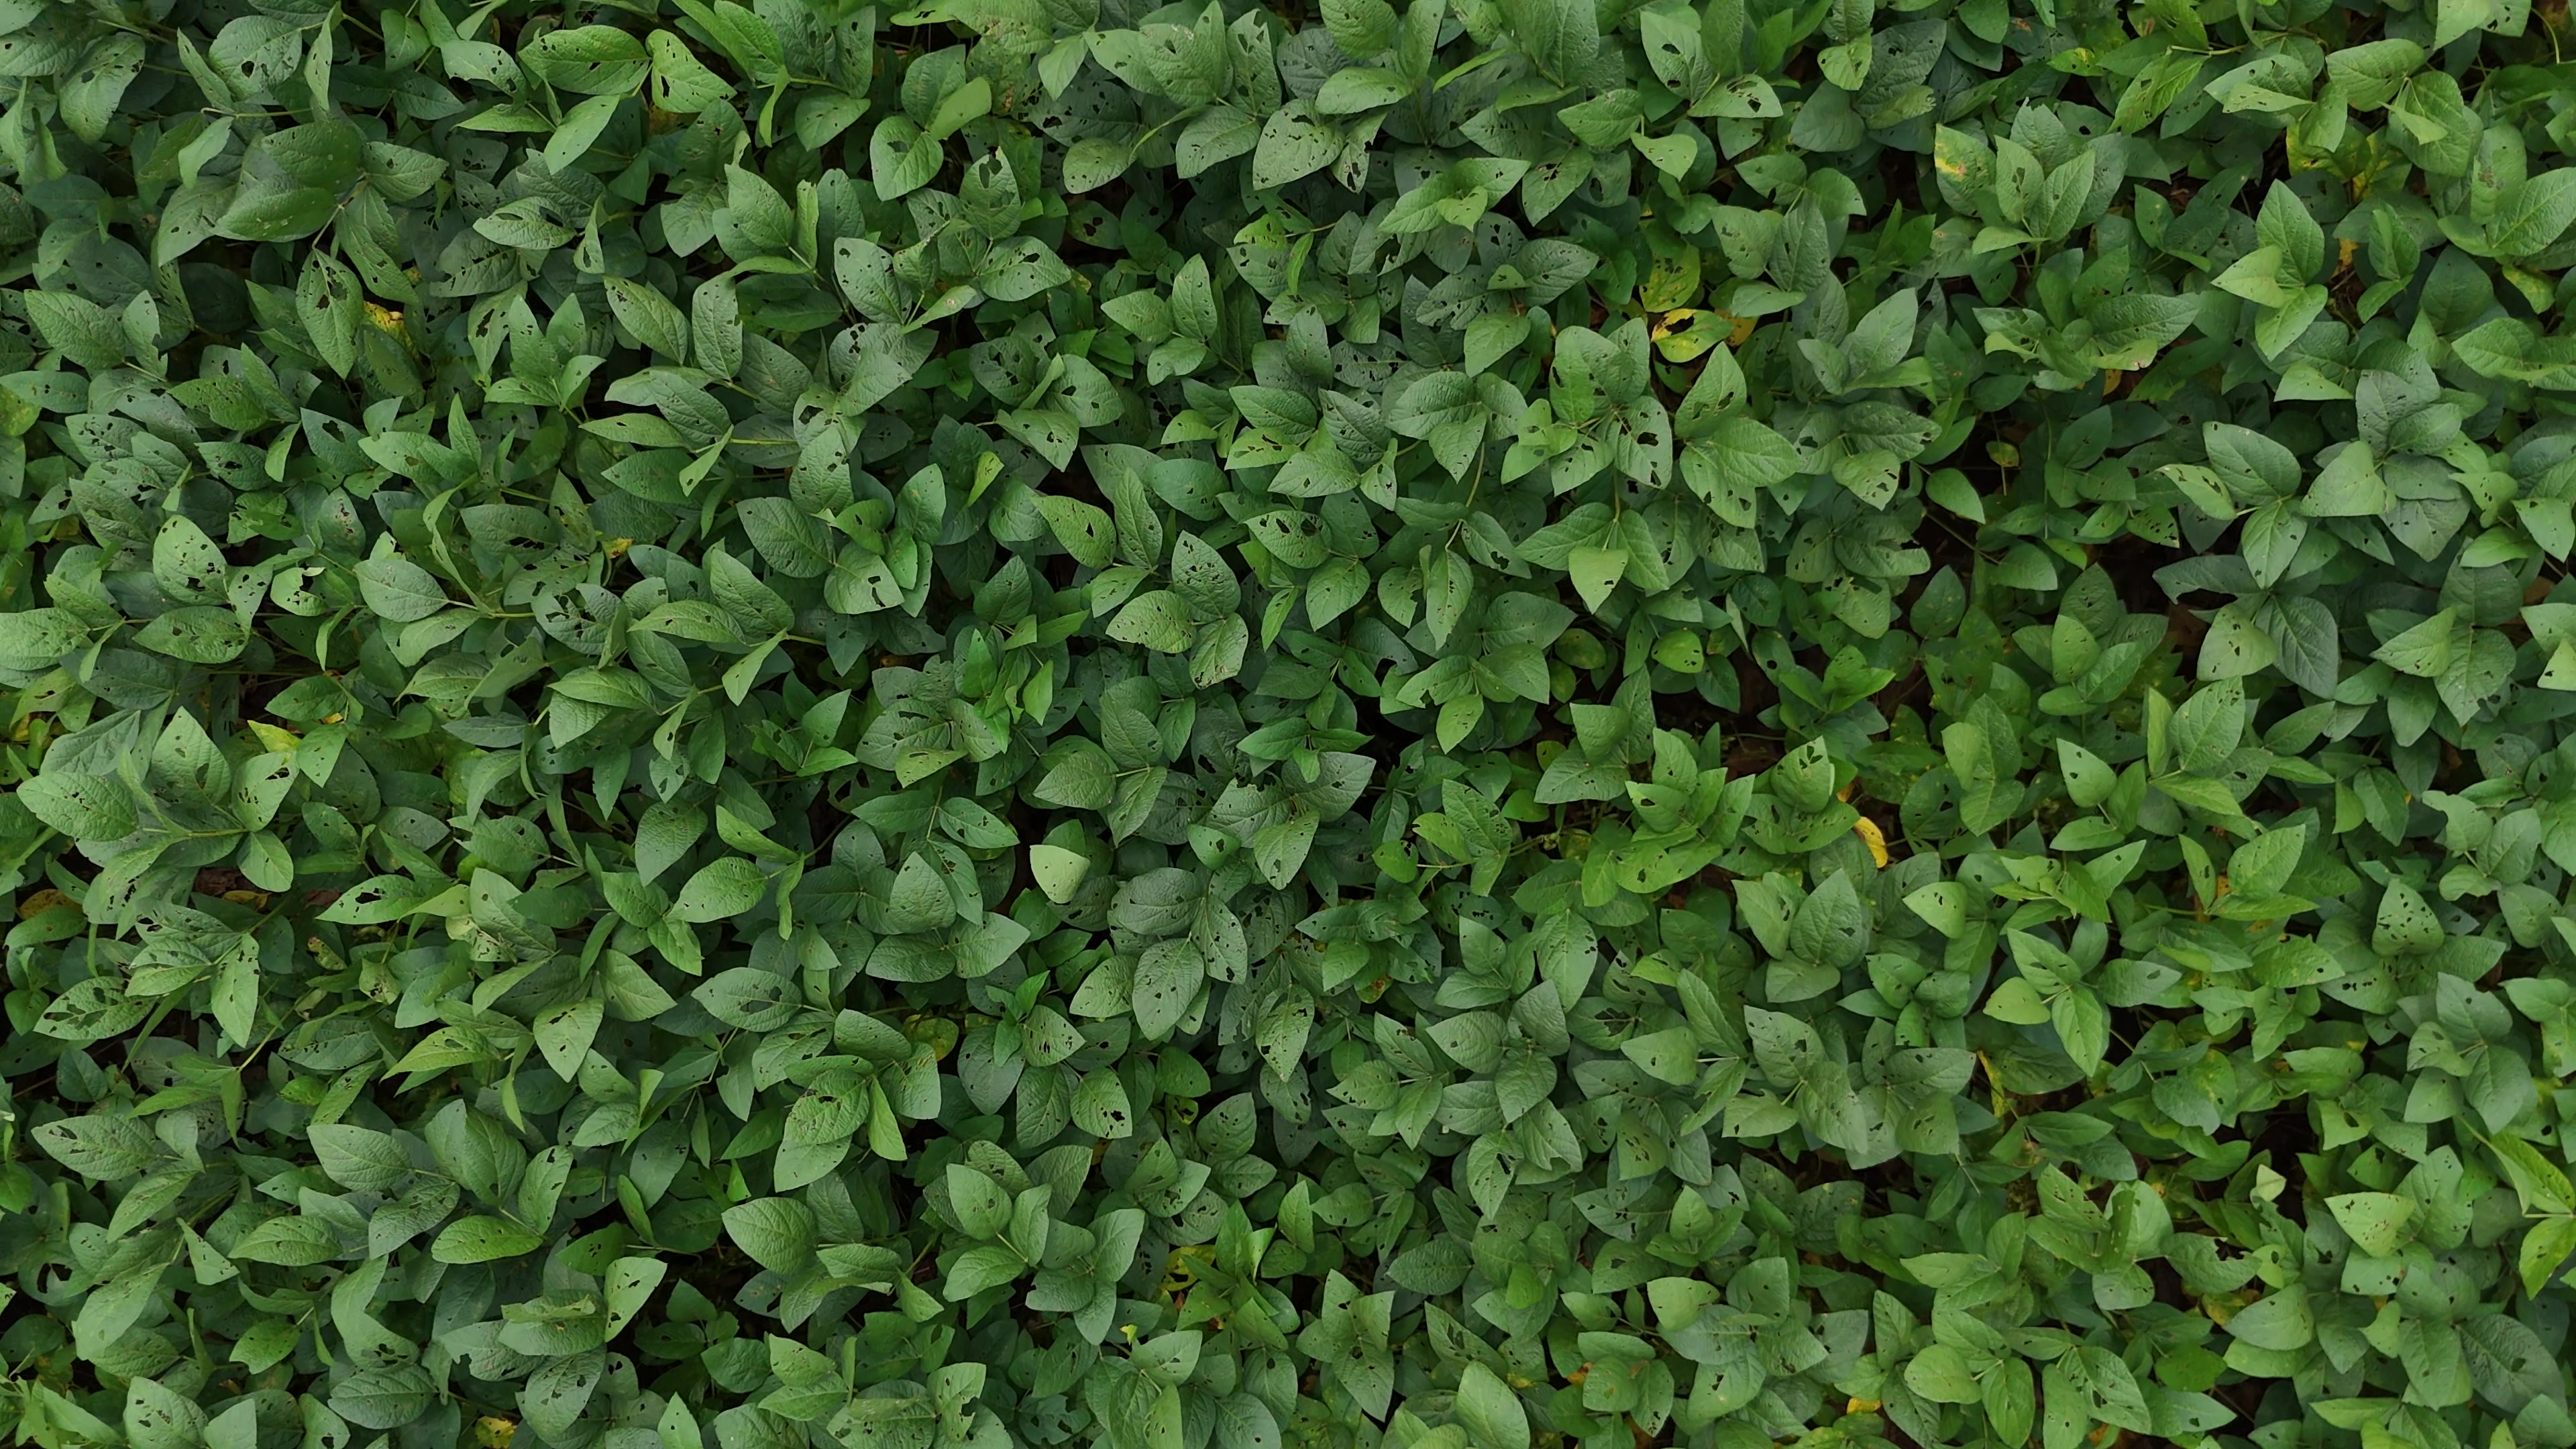
Label: Rust